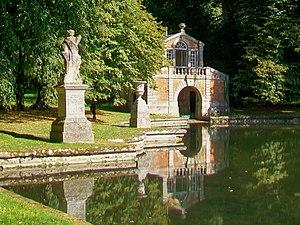
L'embarcadère à l'extrémité nord du grand miroir d'eau.
Cet article recense les monuments historiques de l'est de l'Oise, en région des Hauts-de-France, en France.
Le château d'Ognon était situé dans la commune d'Ognon, dans l'Oise.